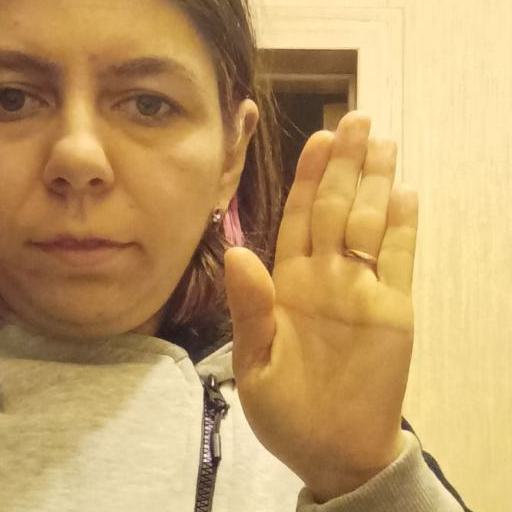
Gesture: stop